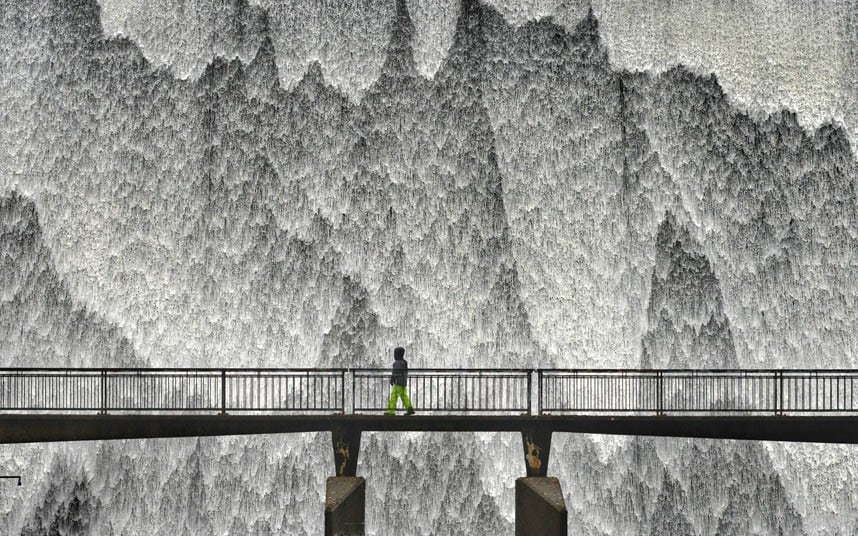
Weather: rain or strom